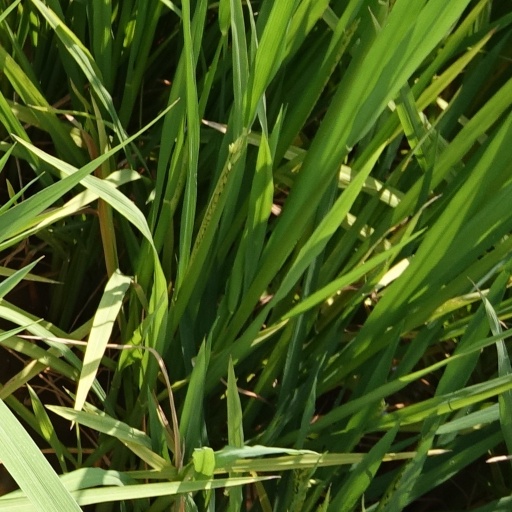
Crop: rice